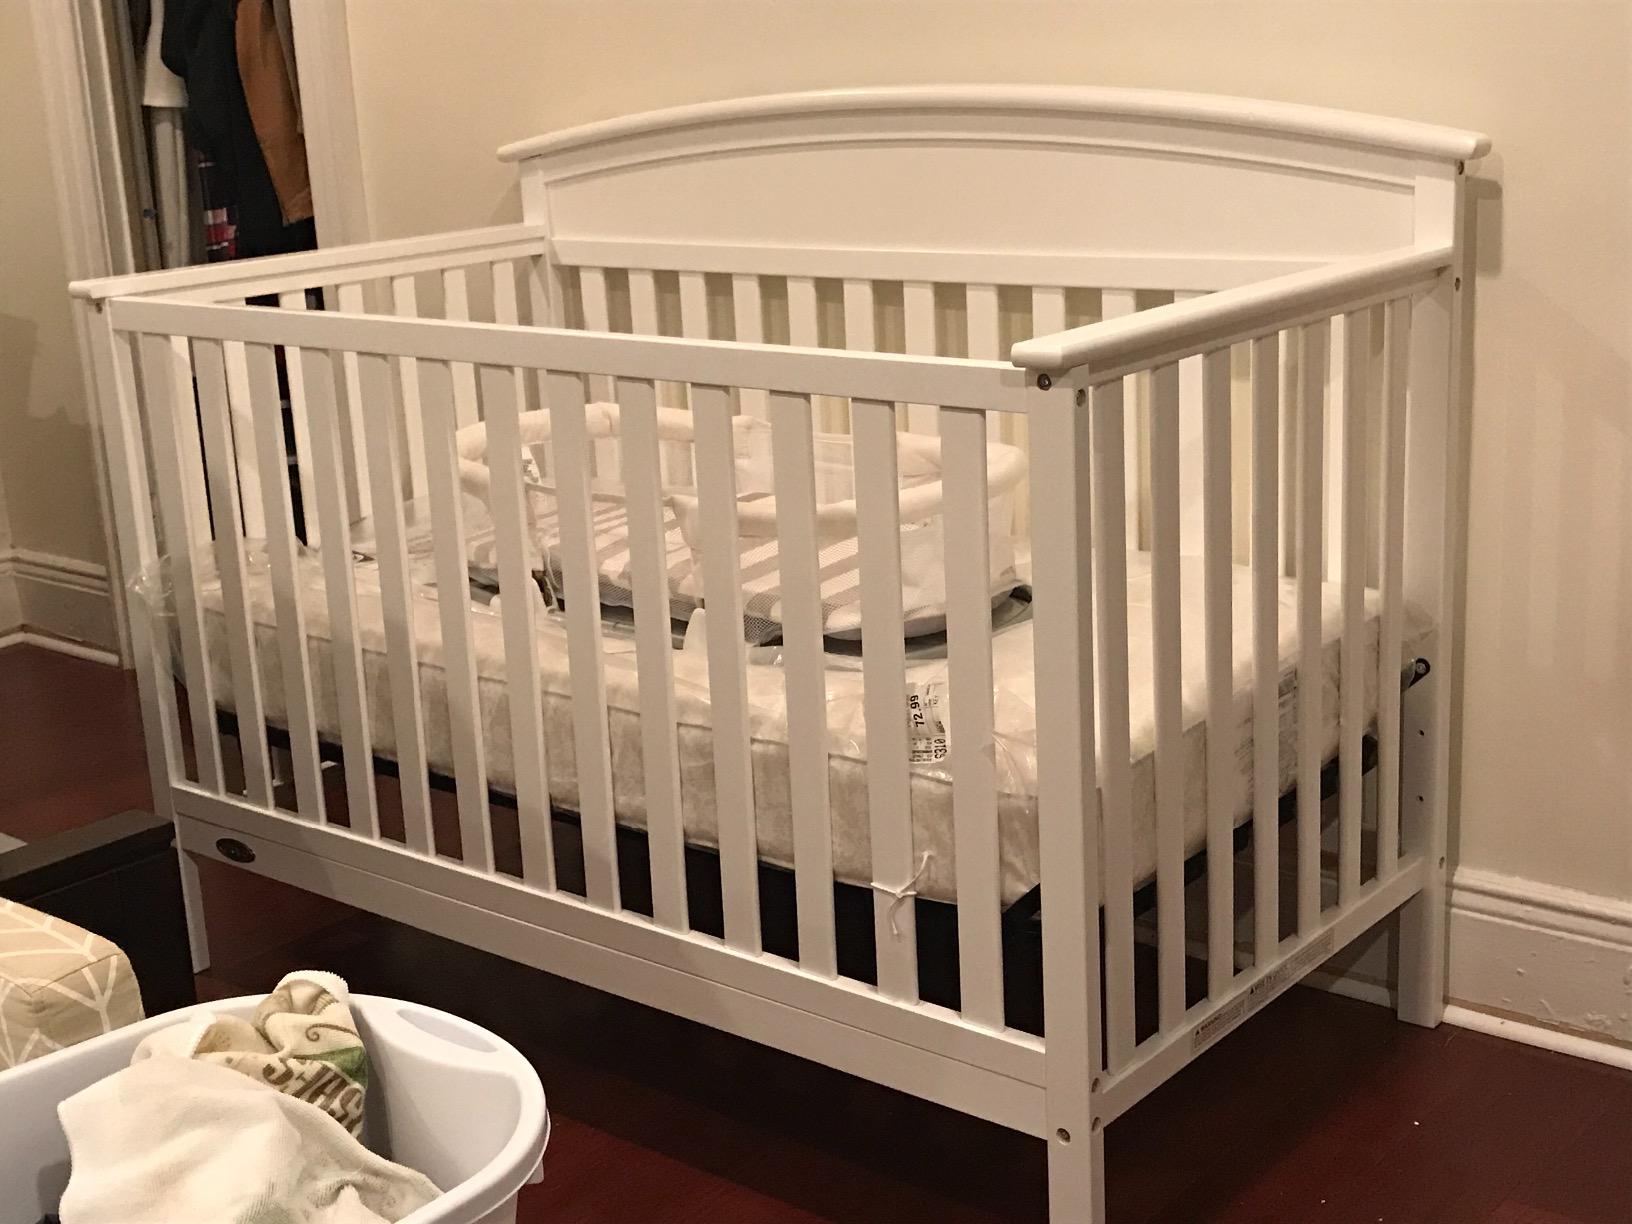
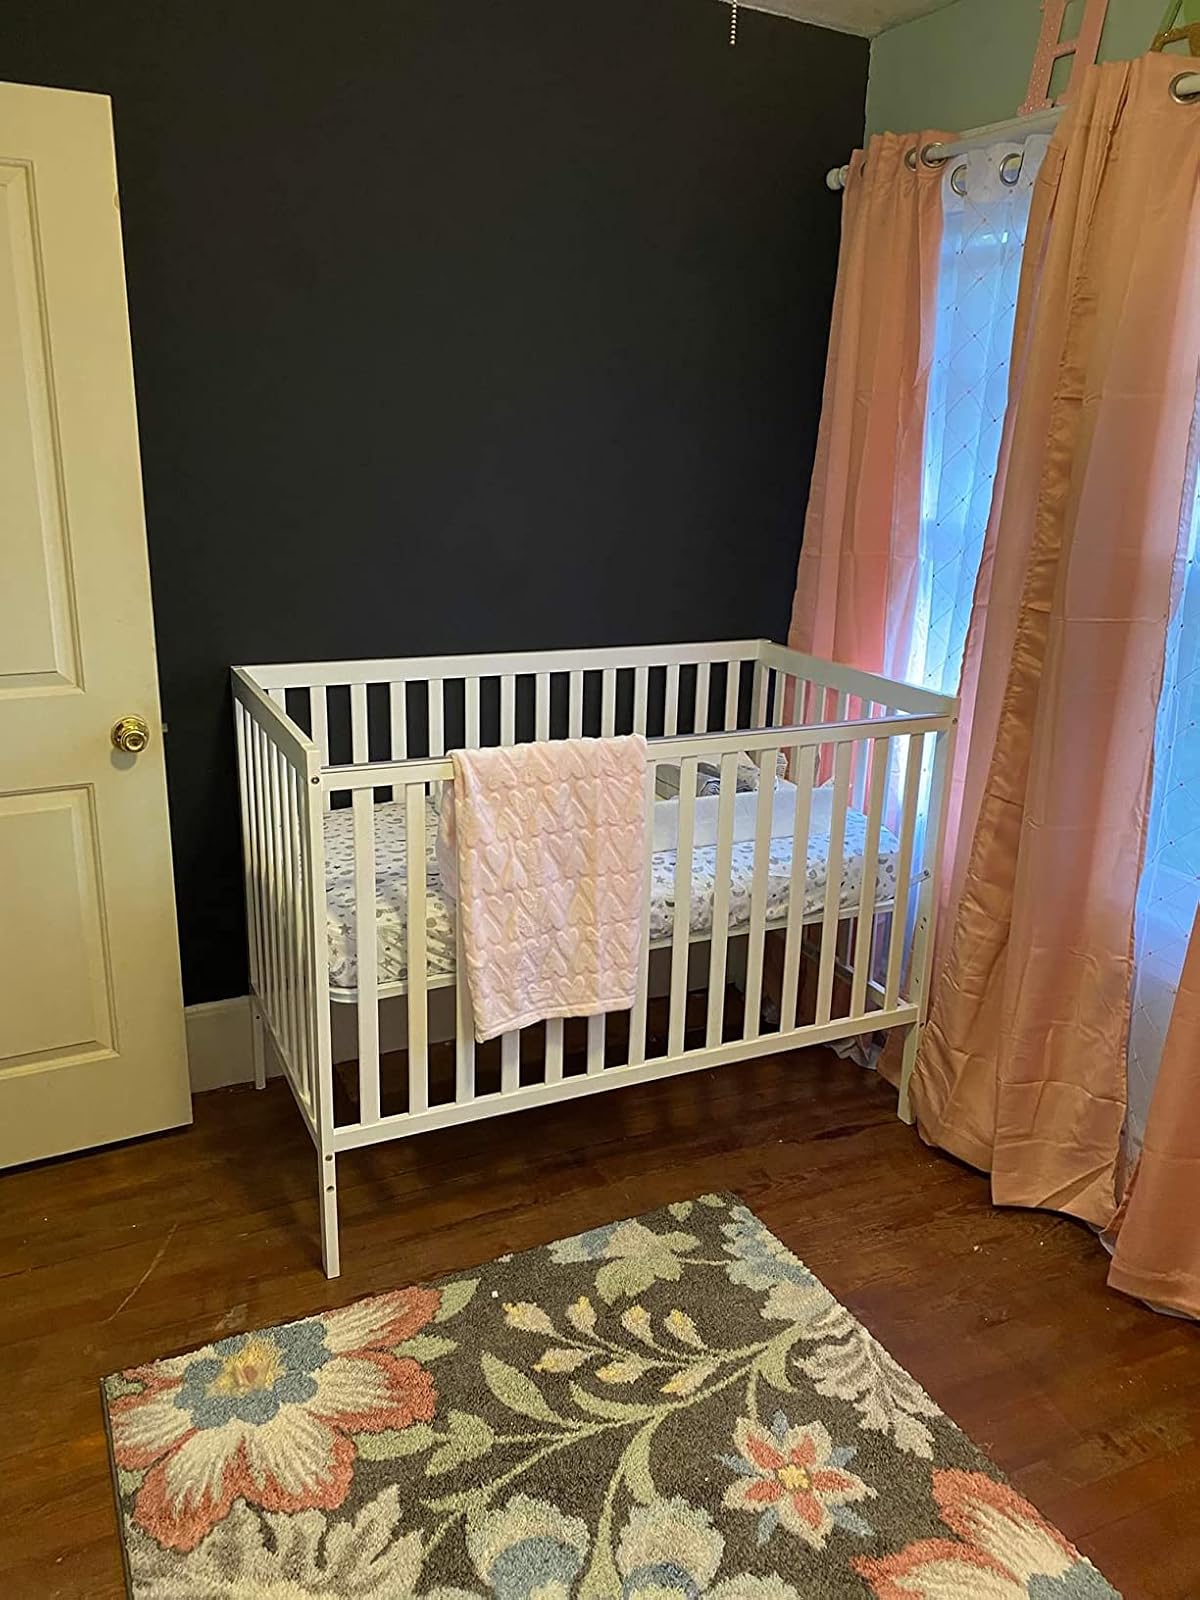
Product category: products_crib
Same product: no